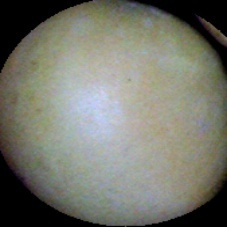
Label: Immature